Main Street Historic District (Mayville, Wisconsin)

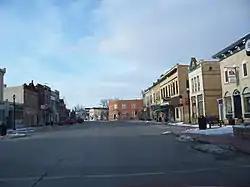
A portion of the district.

The Main Street Historic District is located in Mayville, Wisconsin.